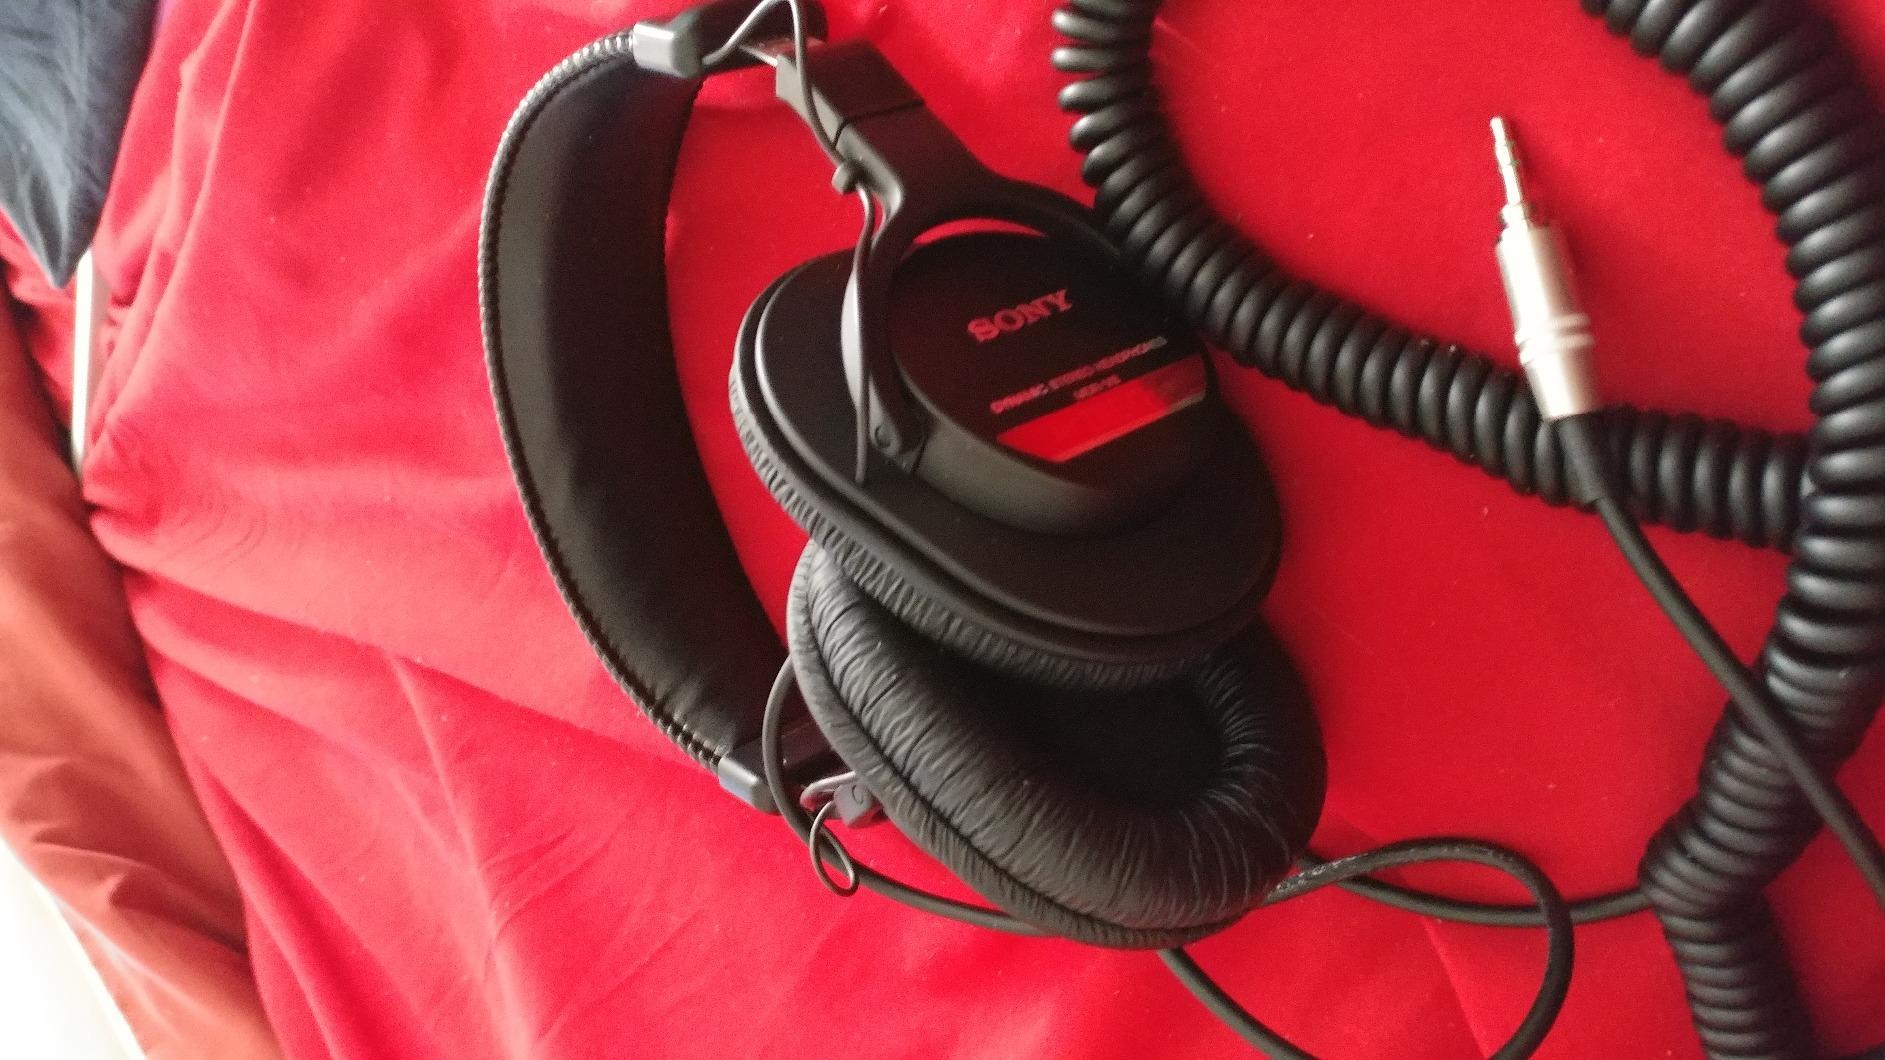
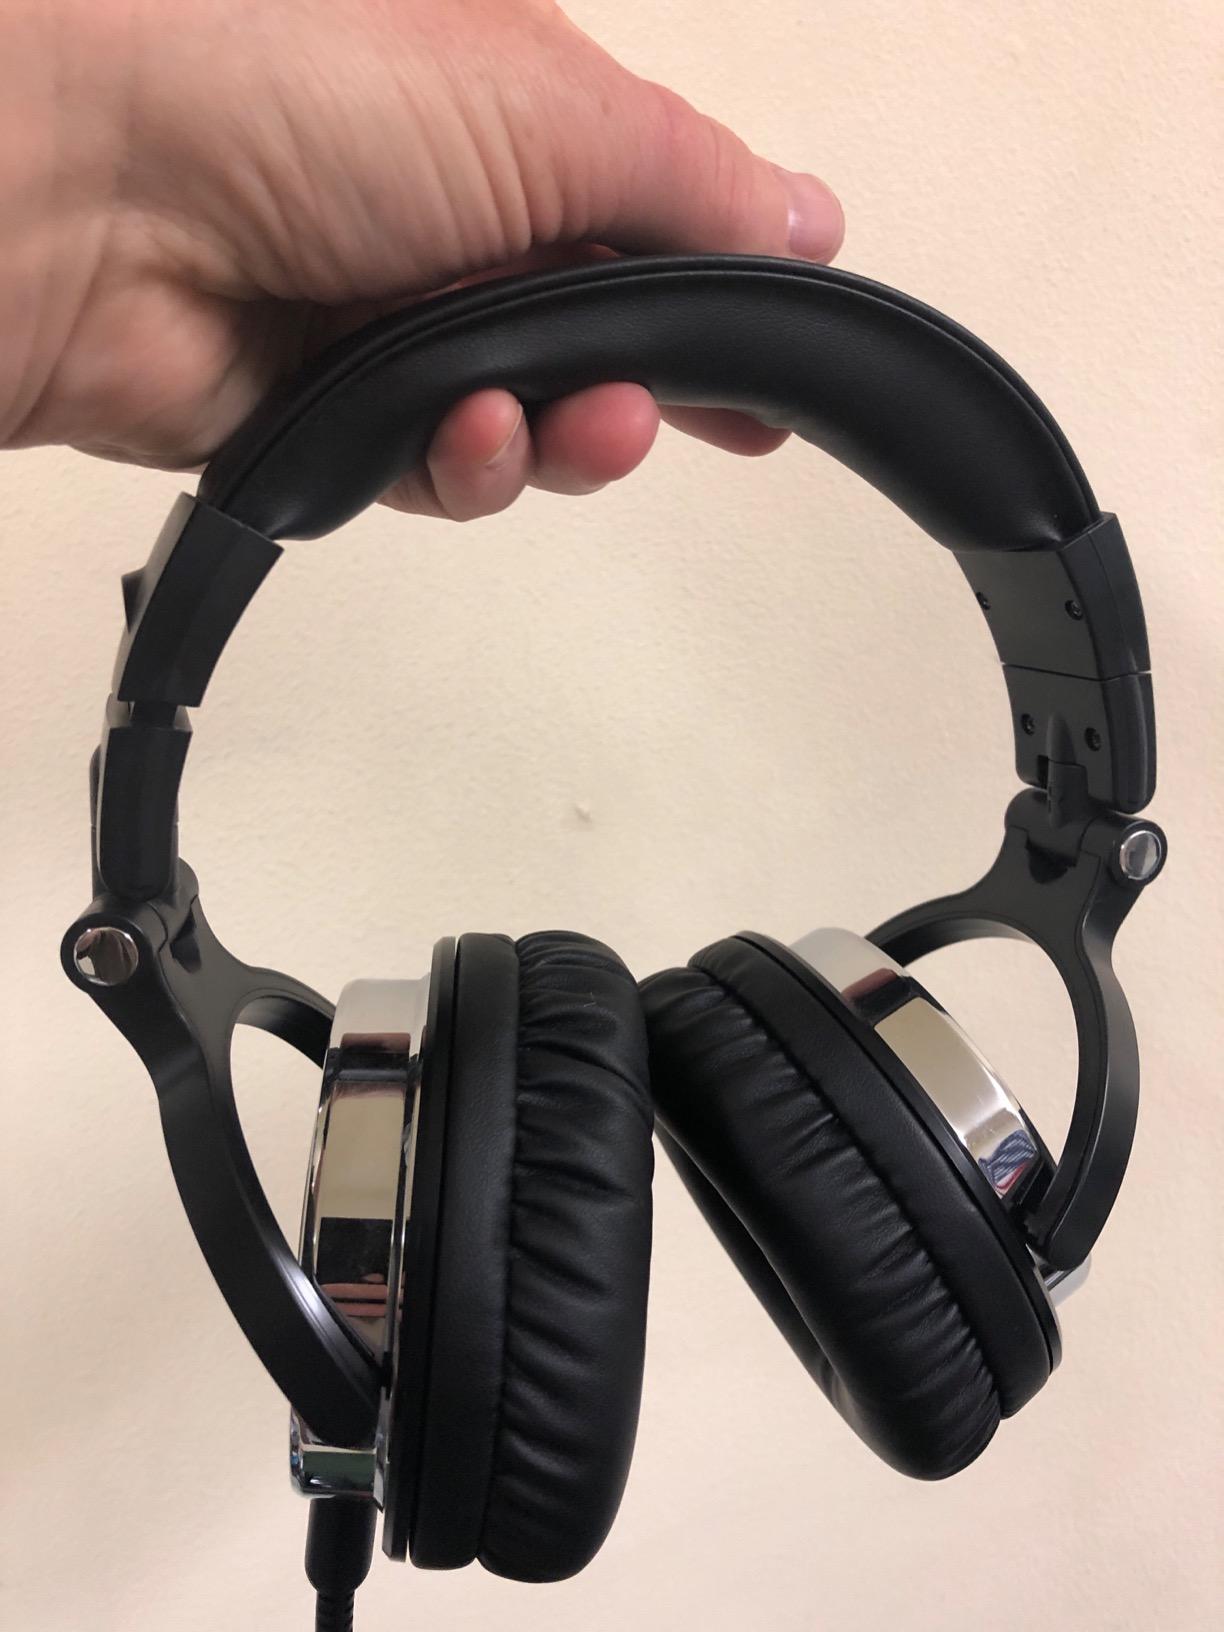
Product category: headphones
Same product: no